Rationality and Power

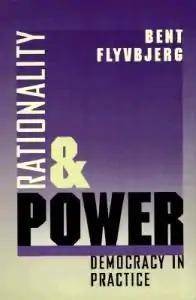
Cover

Rationality and Power: Democracy in Practice is a 1998 book by Bent Flyvbjerg, published by the University of Chicago Press. The book focuses on "the application of critical theory to urban and community development". Flyvbjerg here deploys the methodology for doing social science, which he developed in "Making Social Science Matter" (2001).